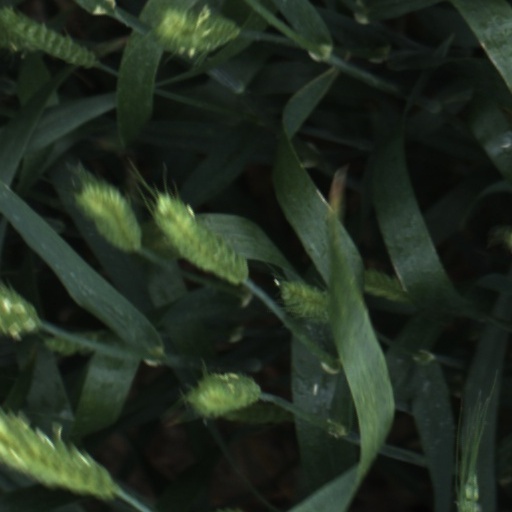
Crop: wheat